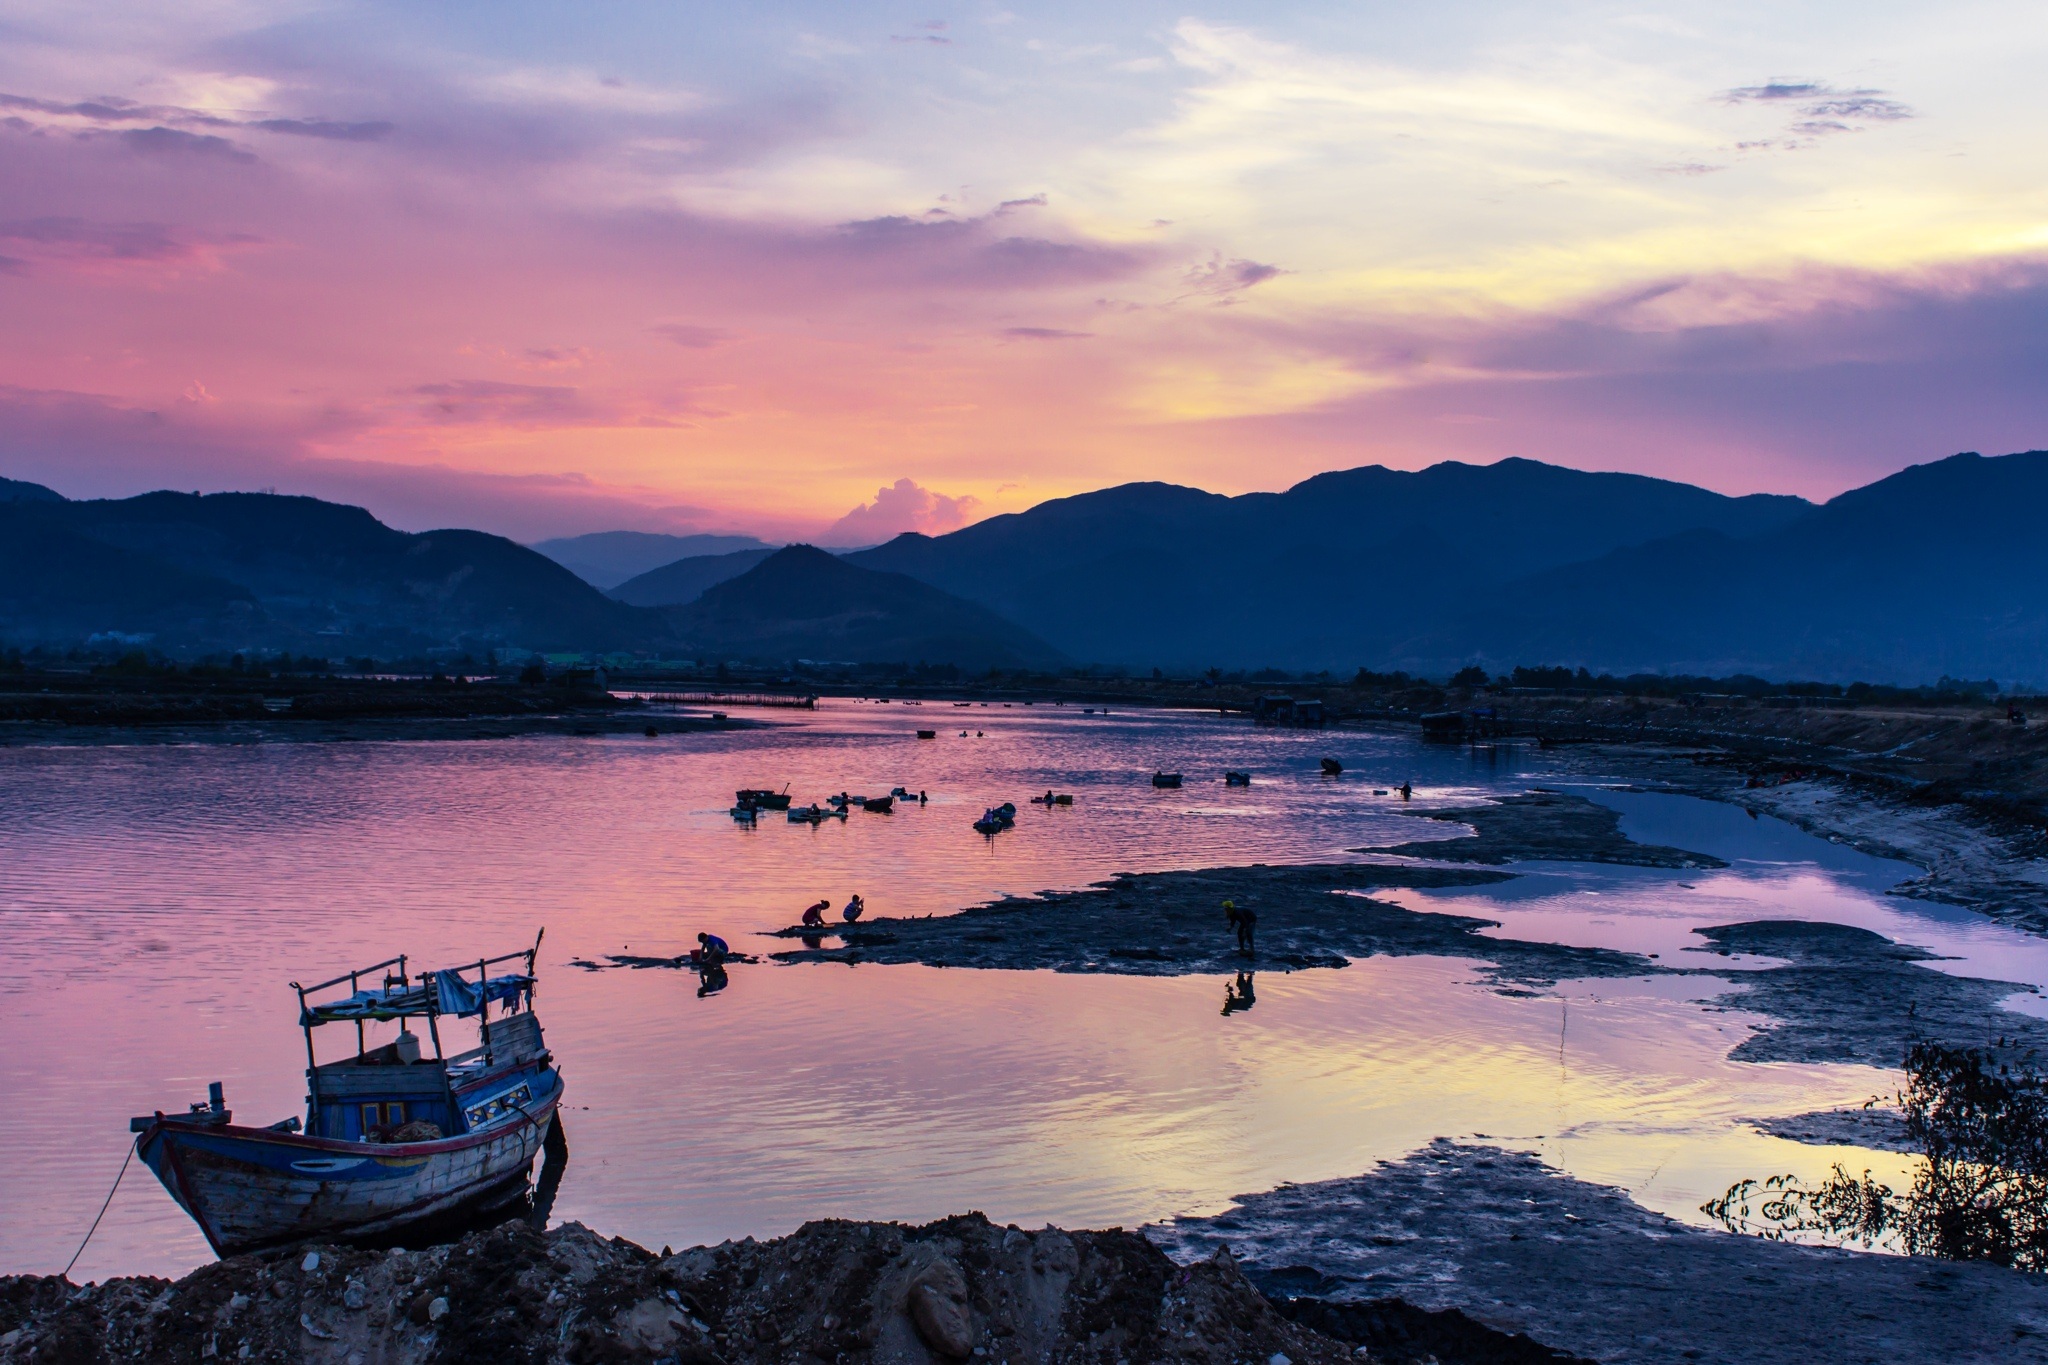
sea, coast, horizon, mountain, cloud, sky, sunrise, sunset, morning, shore, lake, dawn, home, male, dusk, evening, reflection, vehicle, bay, page, write, loch, the sea, than, ho ng, atmospheric phenomenon